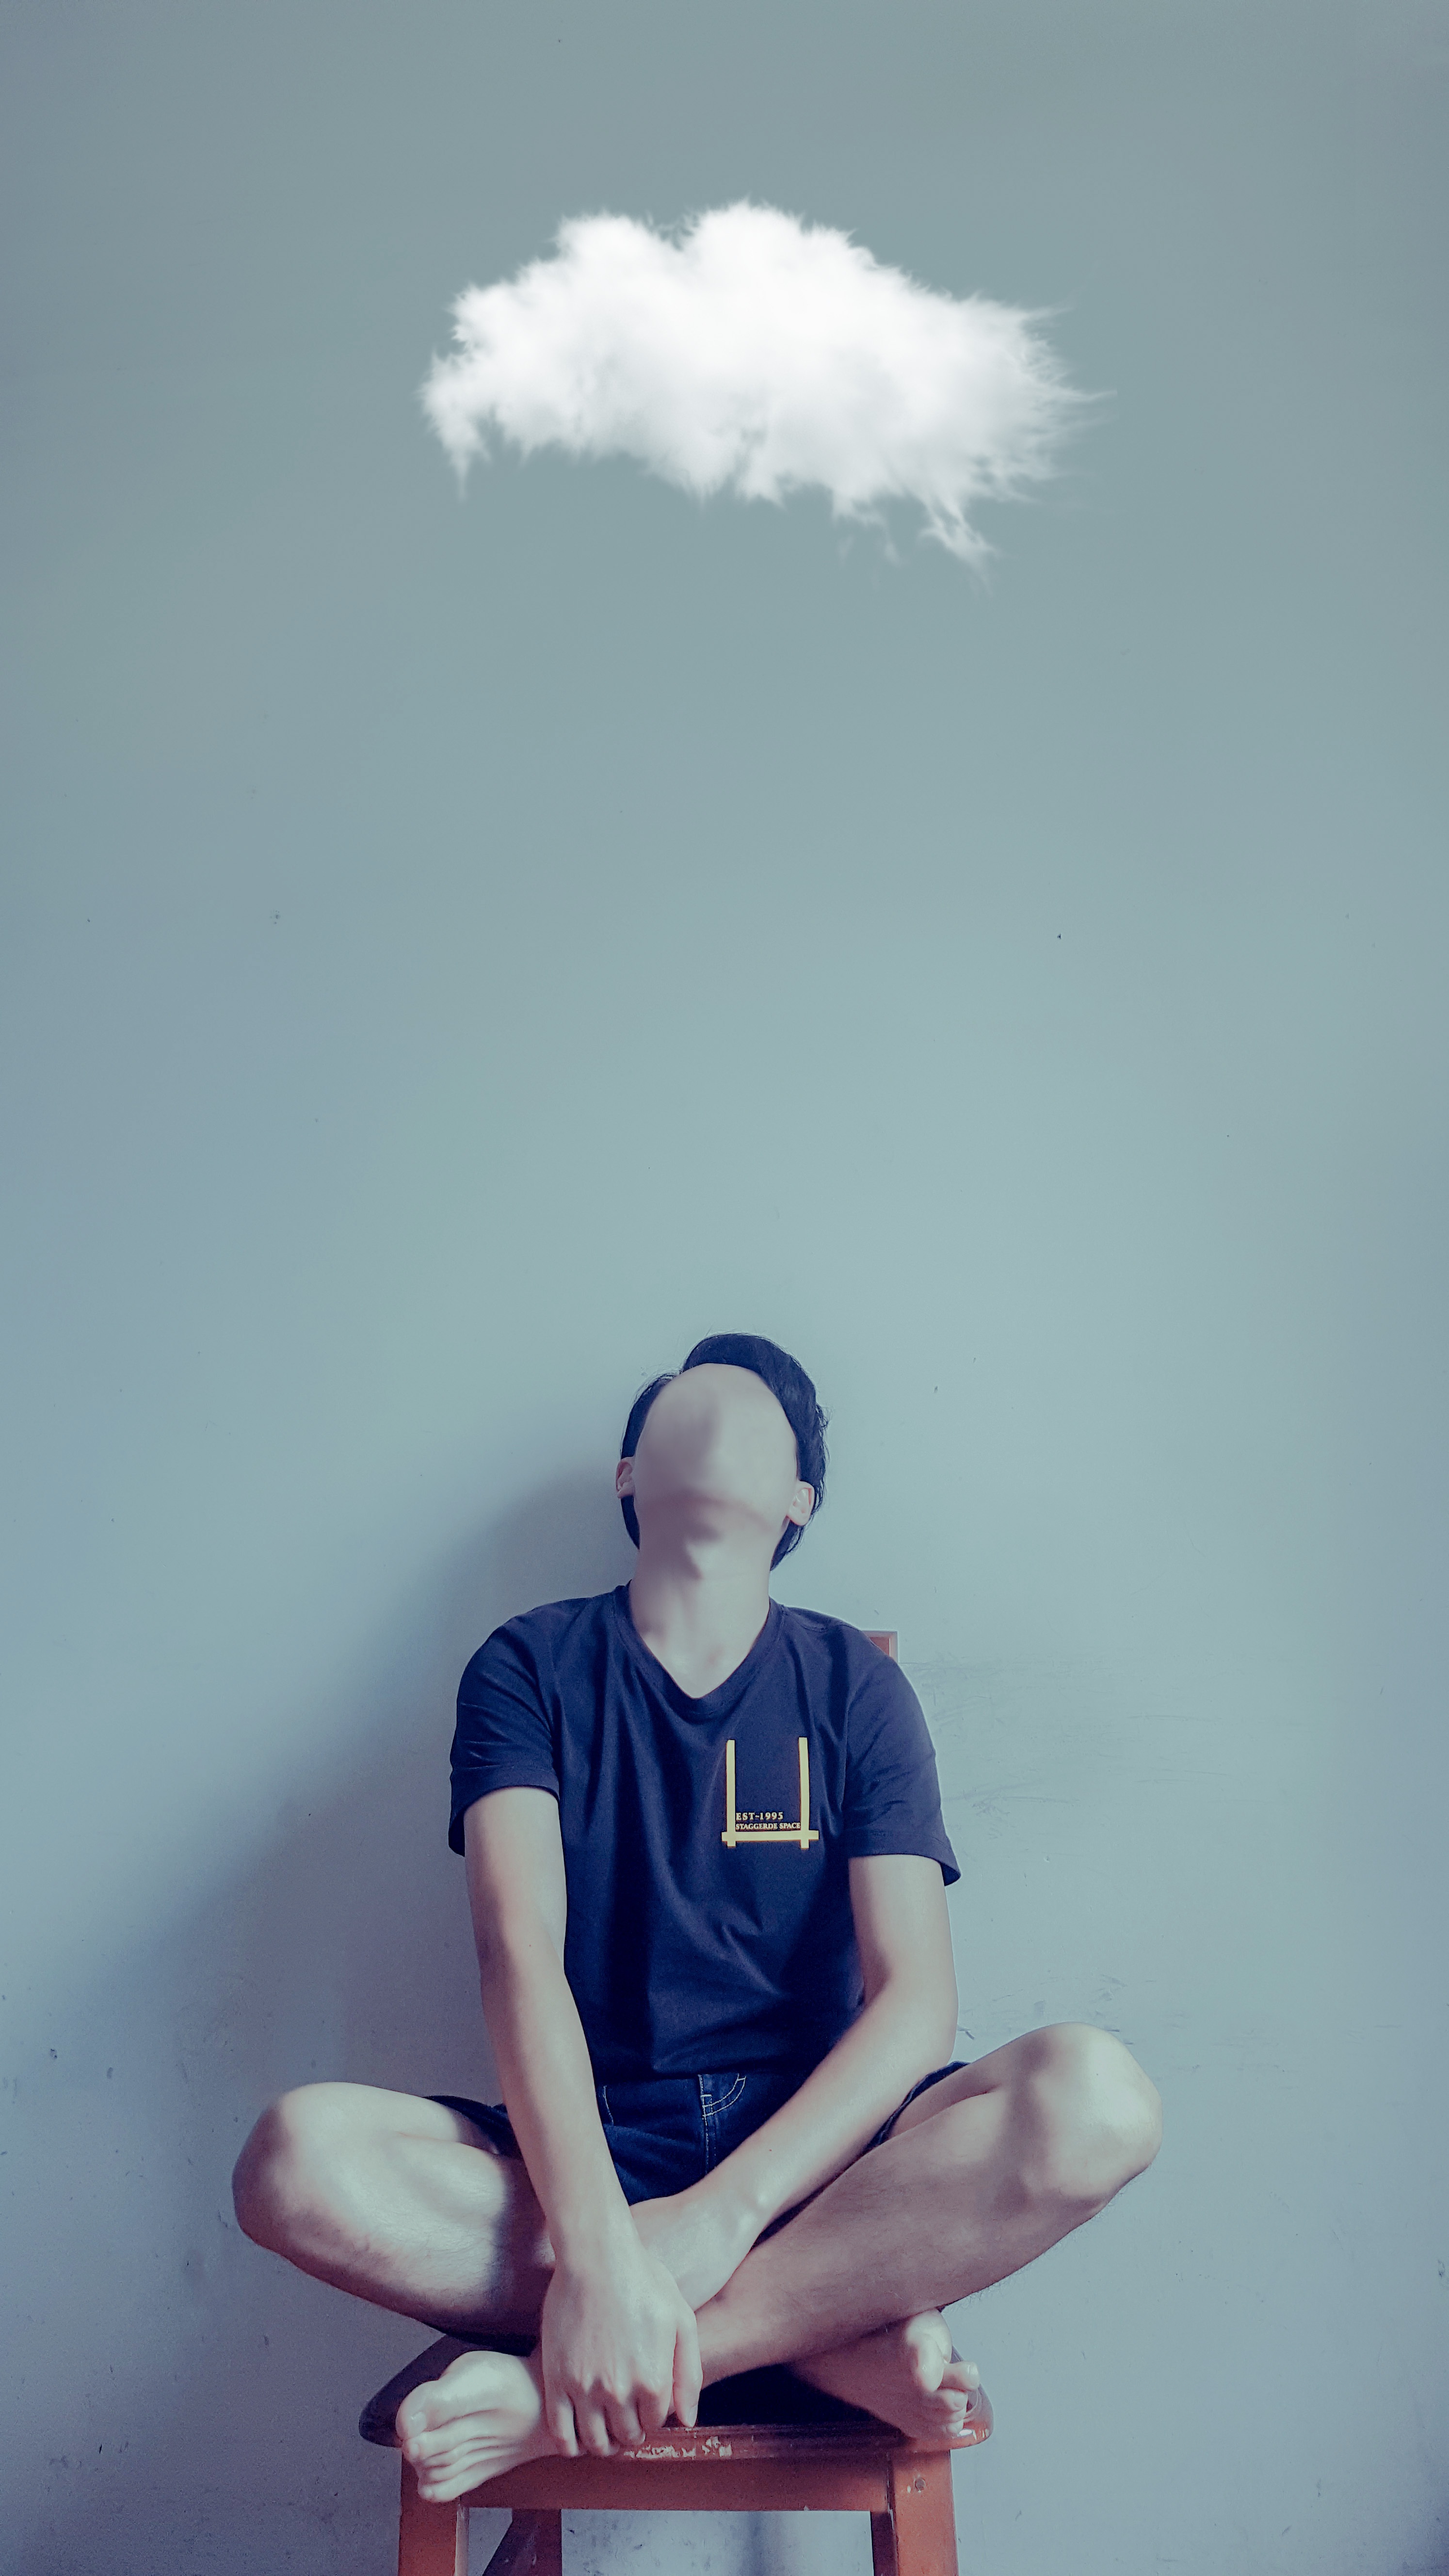
mobile, hand, cloud, people, white, photography, chair, male, portrait, youth, color, sitting, blue, lonely, look up, sad, glasses, photograph, beauty, anonymous, mood, emotion, depression, sat, white background, photo shoot, no face, sense, portrait photography, human positions